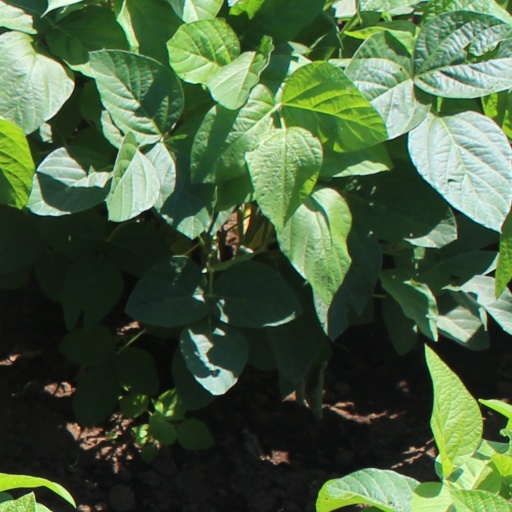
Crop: soybean